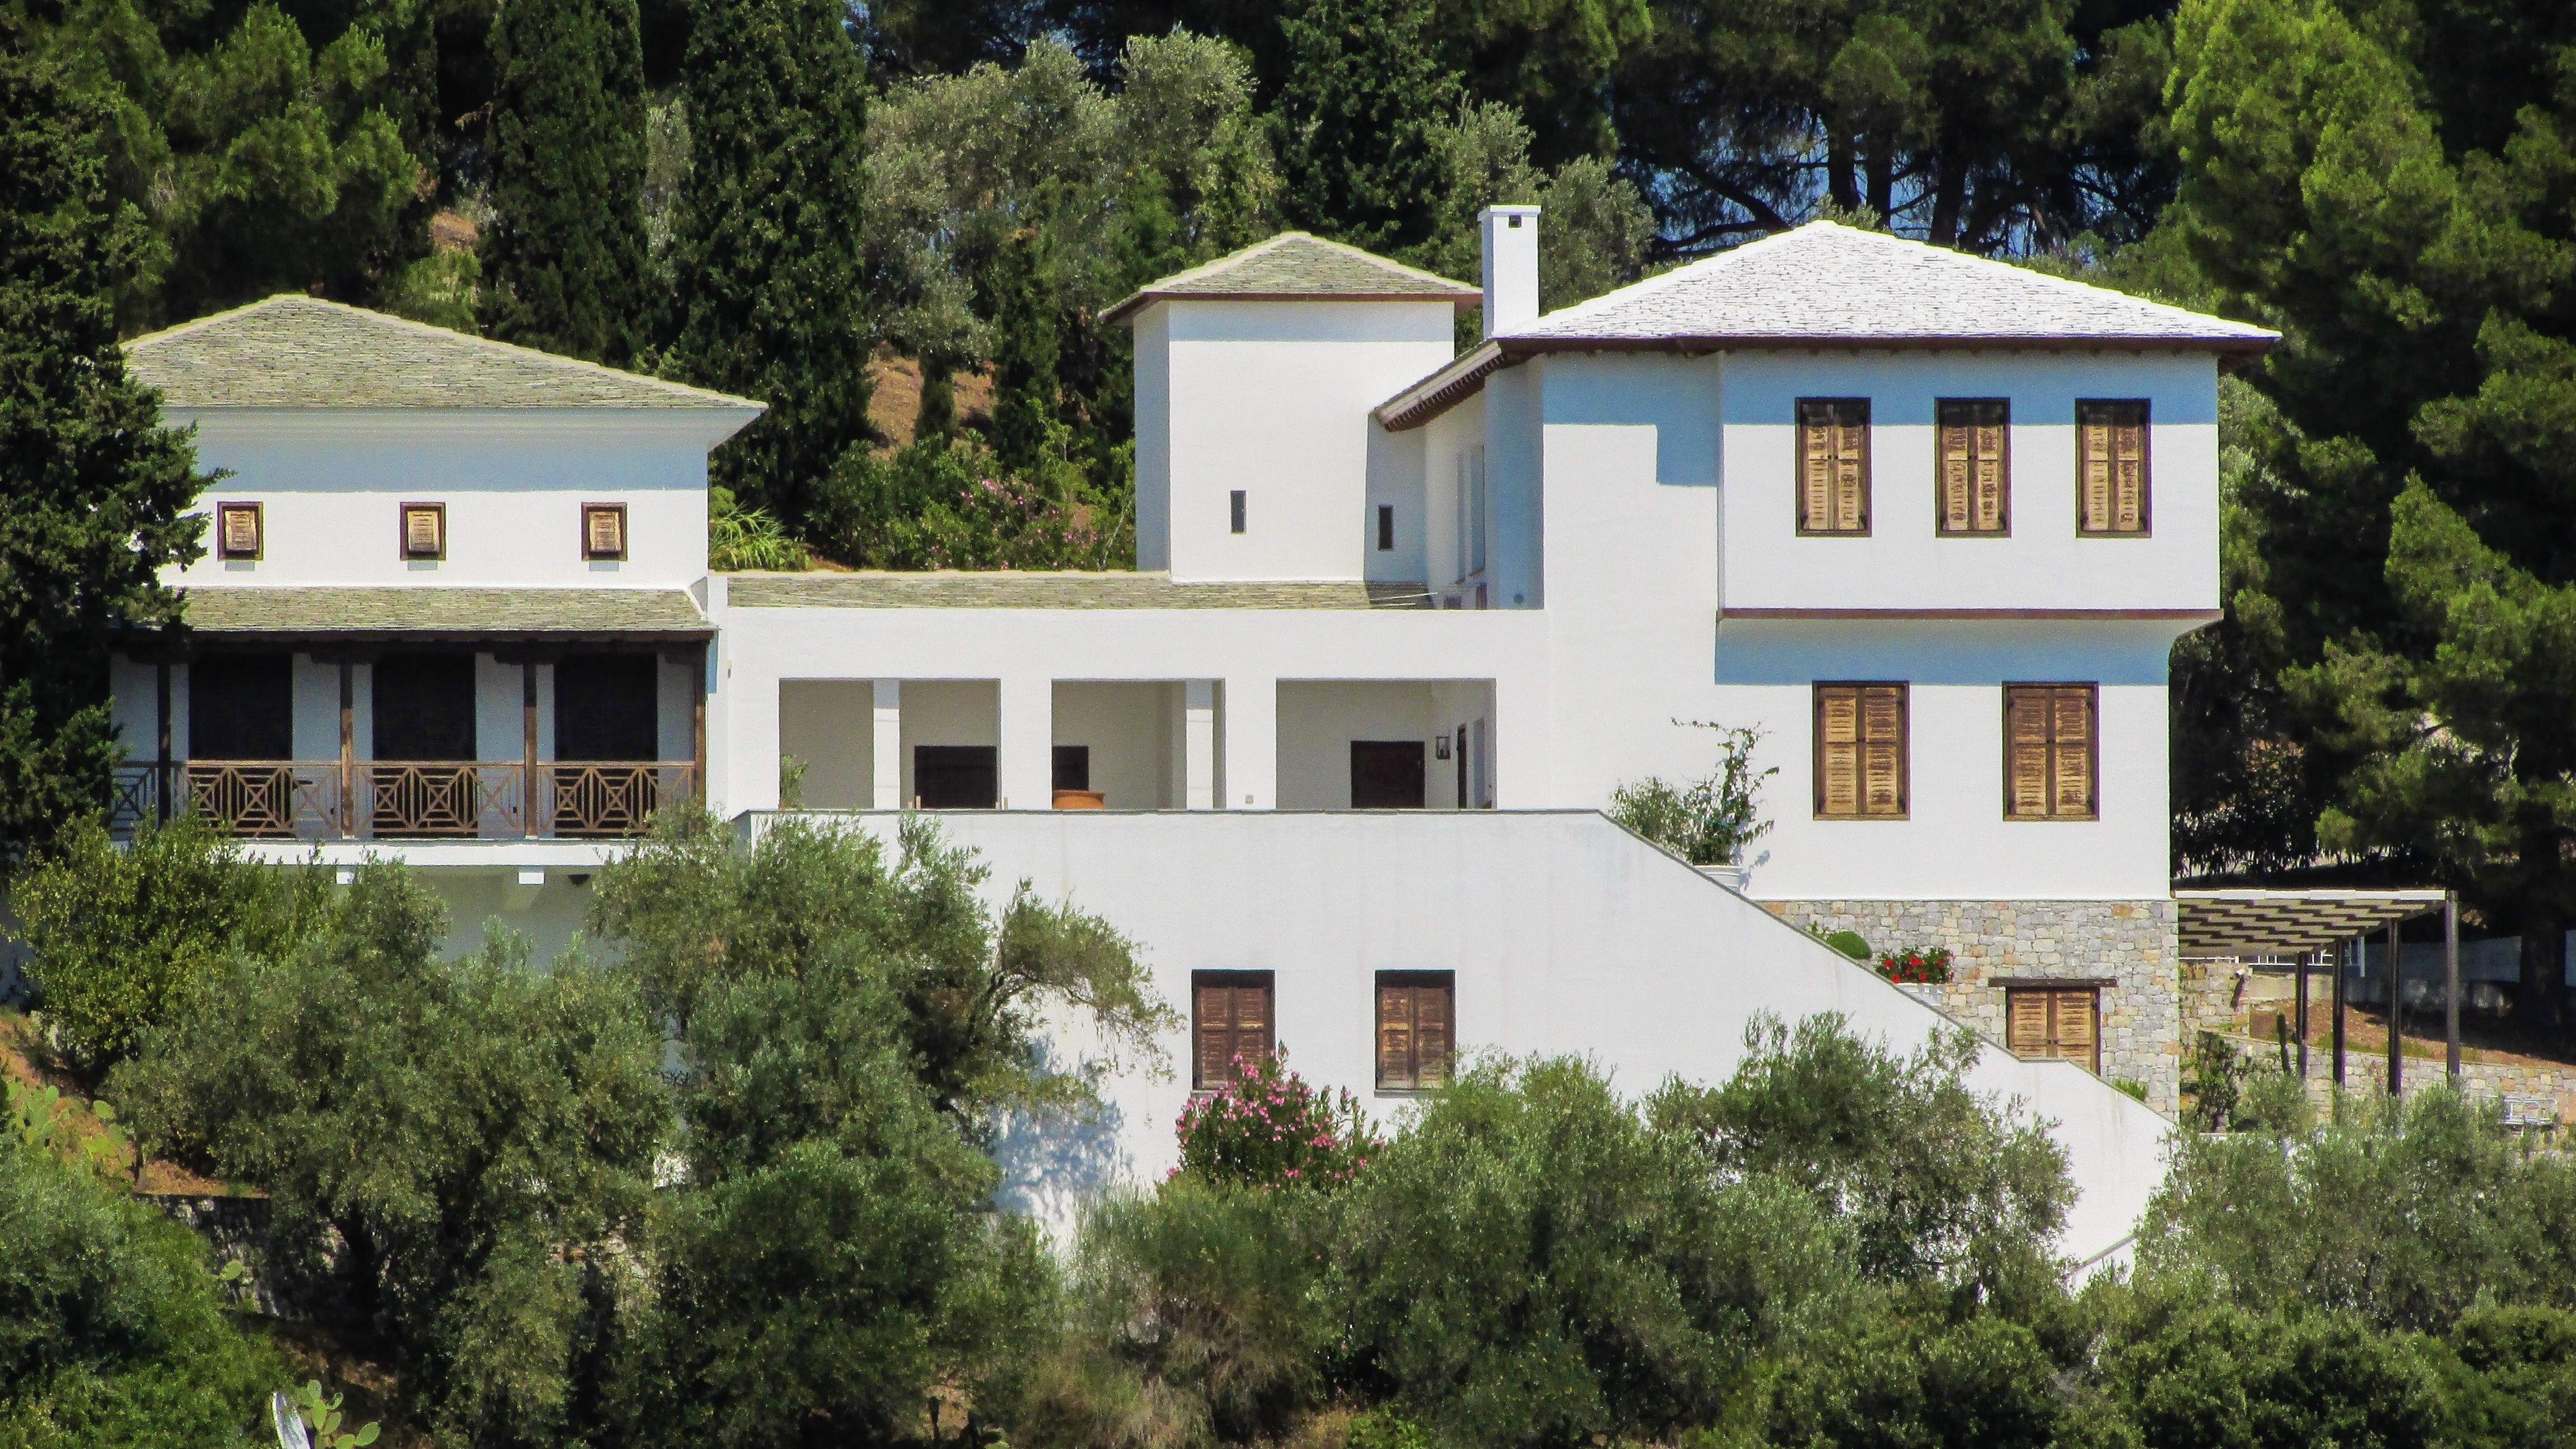
architecture, white, villa, mansion, house, building, home, cottage, facade, property, farmhouse, greece, estate, traditional, skiathos, neighbourhood, manor house, real estate, residential area